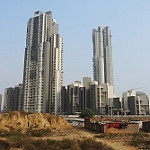
Label: buildings